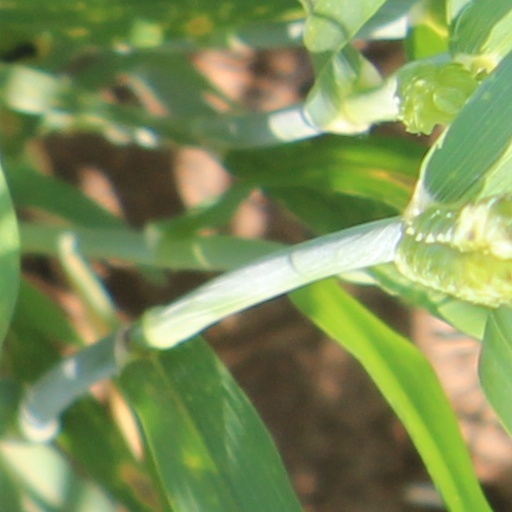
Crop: wheat